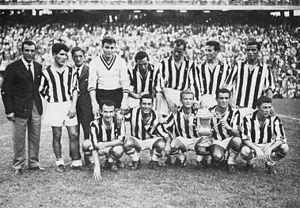
La saison 1958-1959 de la Juventus Football Club est la cinquante-sixième de l'histoire du club, créé soixante-deux ans plus tôt en 1897.
La Coupe d'Italie de football 1958-1959, est la 12ᵉ édition de la Coupe d'Italie.